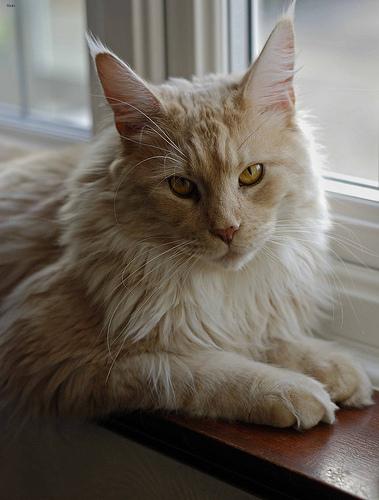
Breed: Maine Coon